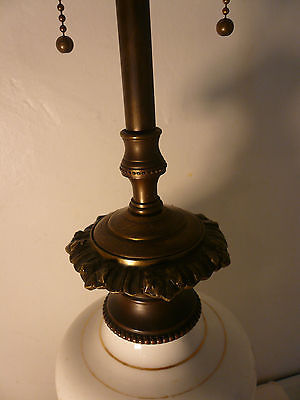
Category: lamp